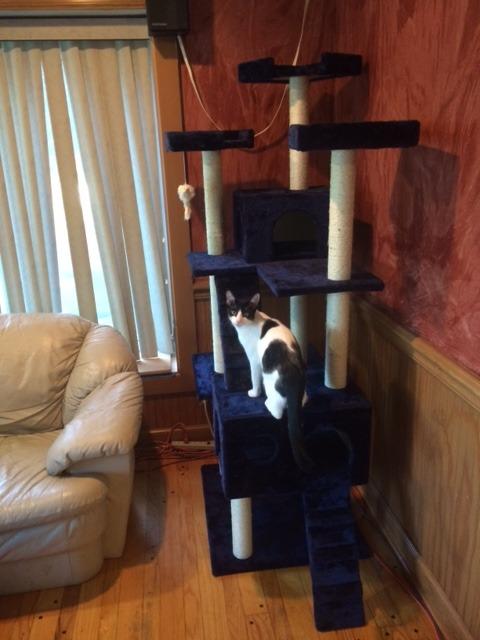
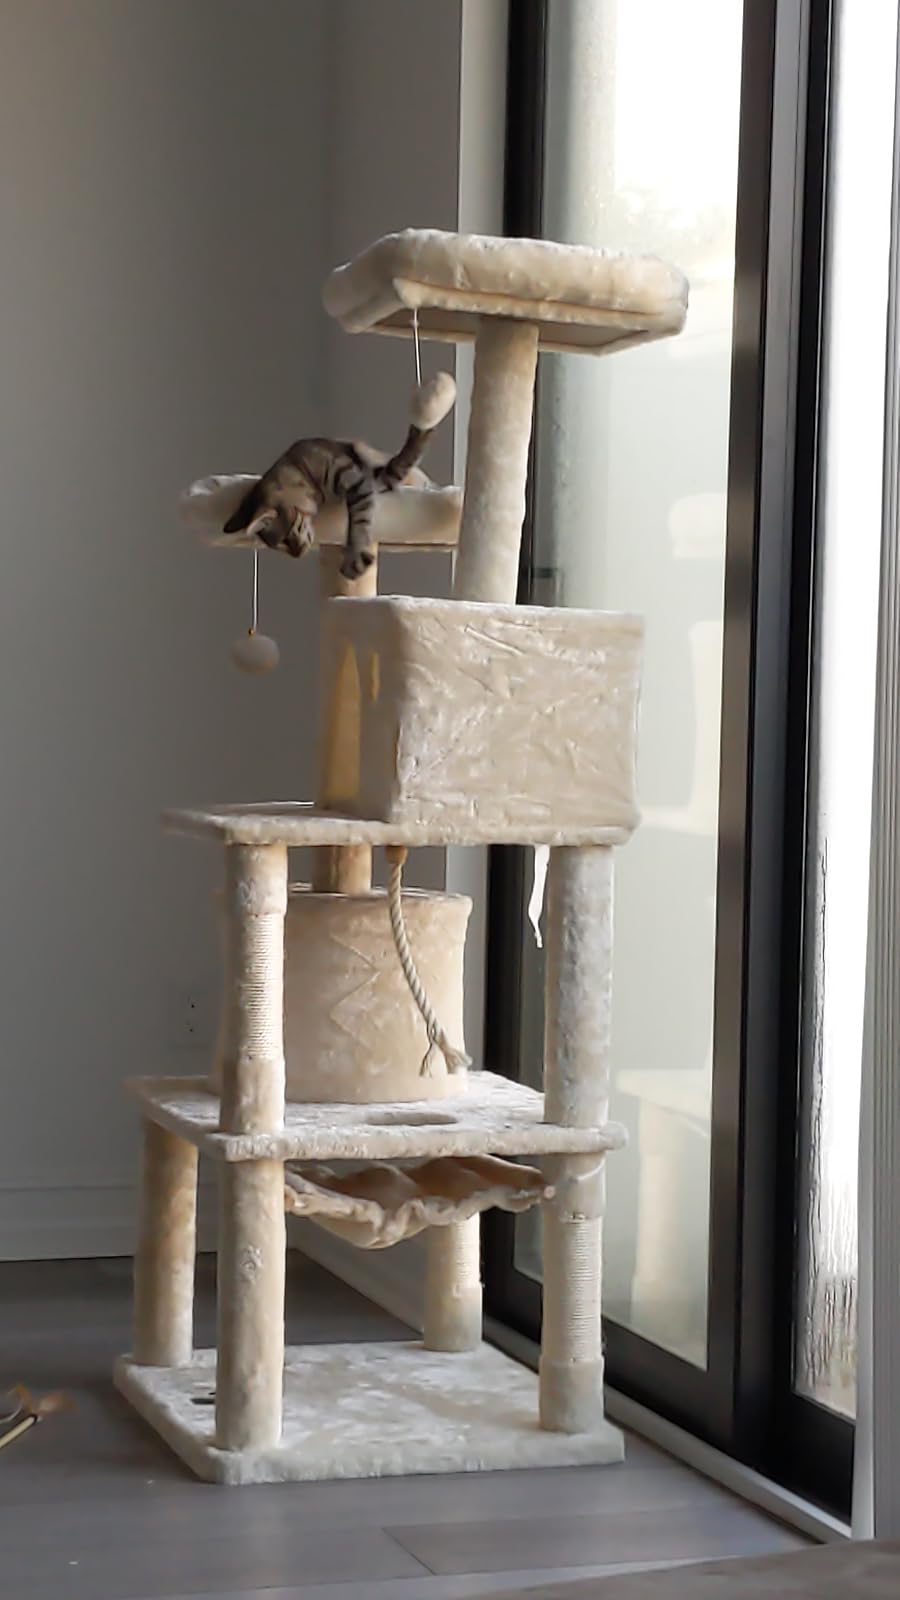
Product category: items_cat tree
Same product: no